Krypto

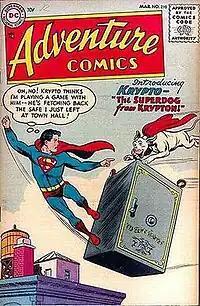
Krypto, with Superboy, in his first appearance, from "Adventure Comics" #210 (March 1955). Art by Curt Swan and Stan Kaye. The interior story was done by Swan and Sy Barry.

On Krypton, parallel evolution leads to the emergence of analogous species to Earth birds, dogs, cats, and simians. They are domestic companion animals as they are on Earth. As explained in his first appearance, Krypto is originally the young dog and household pet of toddler Kal-El while they are on Krypton.